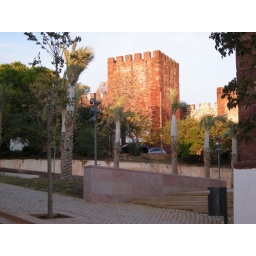
The castle was built by the Moors. The same red brick was used throughout. It was impressive in the setting sun.